Question: What is the man holding?
Tambaya: Me mutumin yake riƙe da shi?
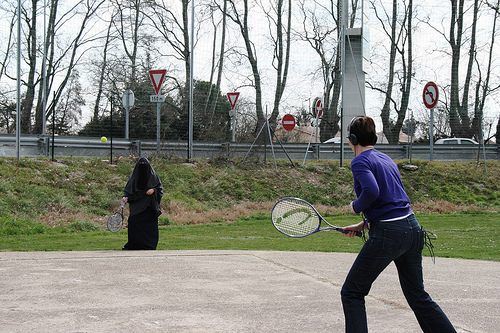
Answer: A tennis racket.
Amsa: Raket ɗin tanis.